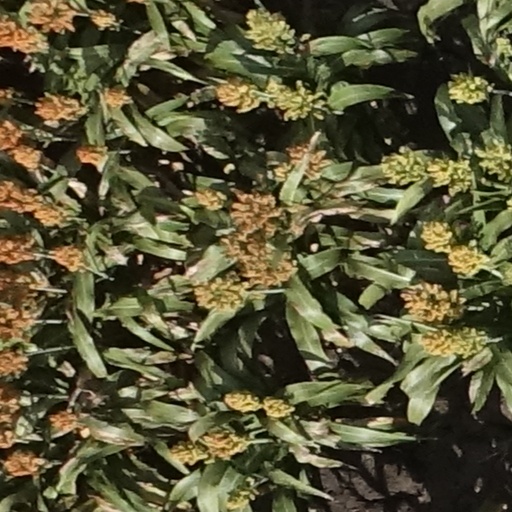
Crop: sorghum